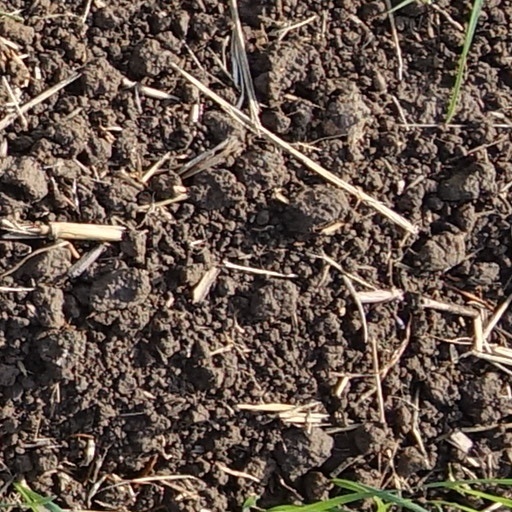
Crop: wheat